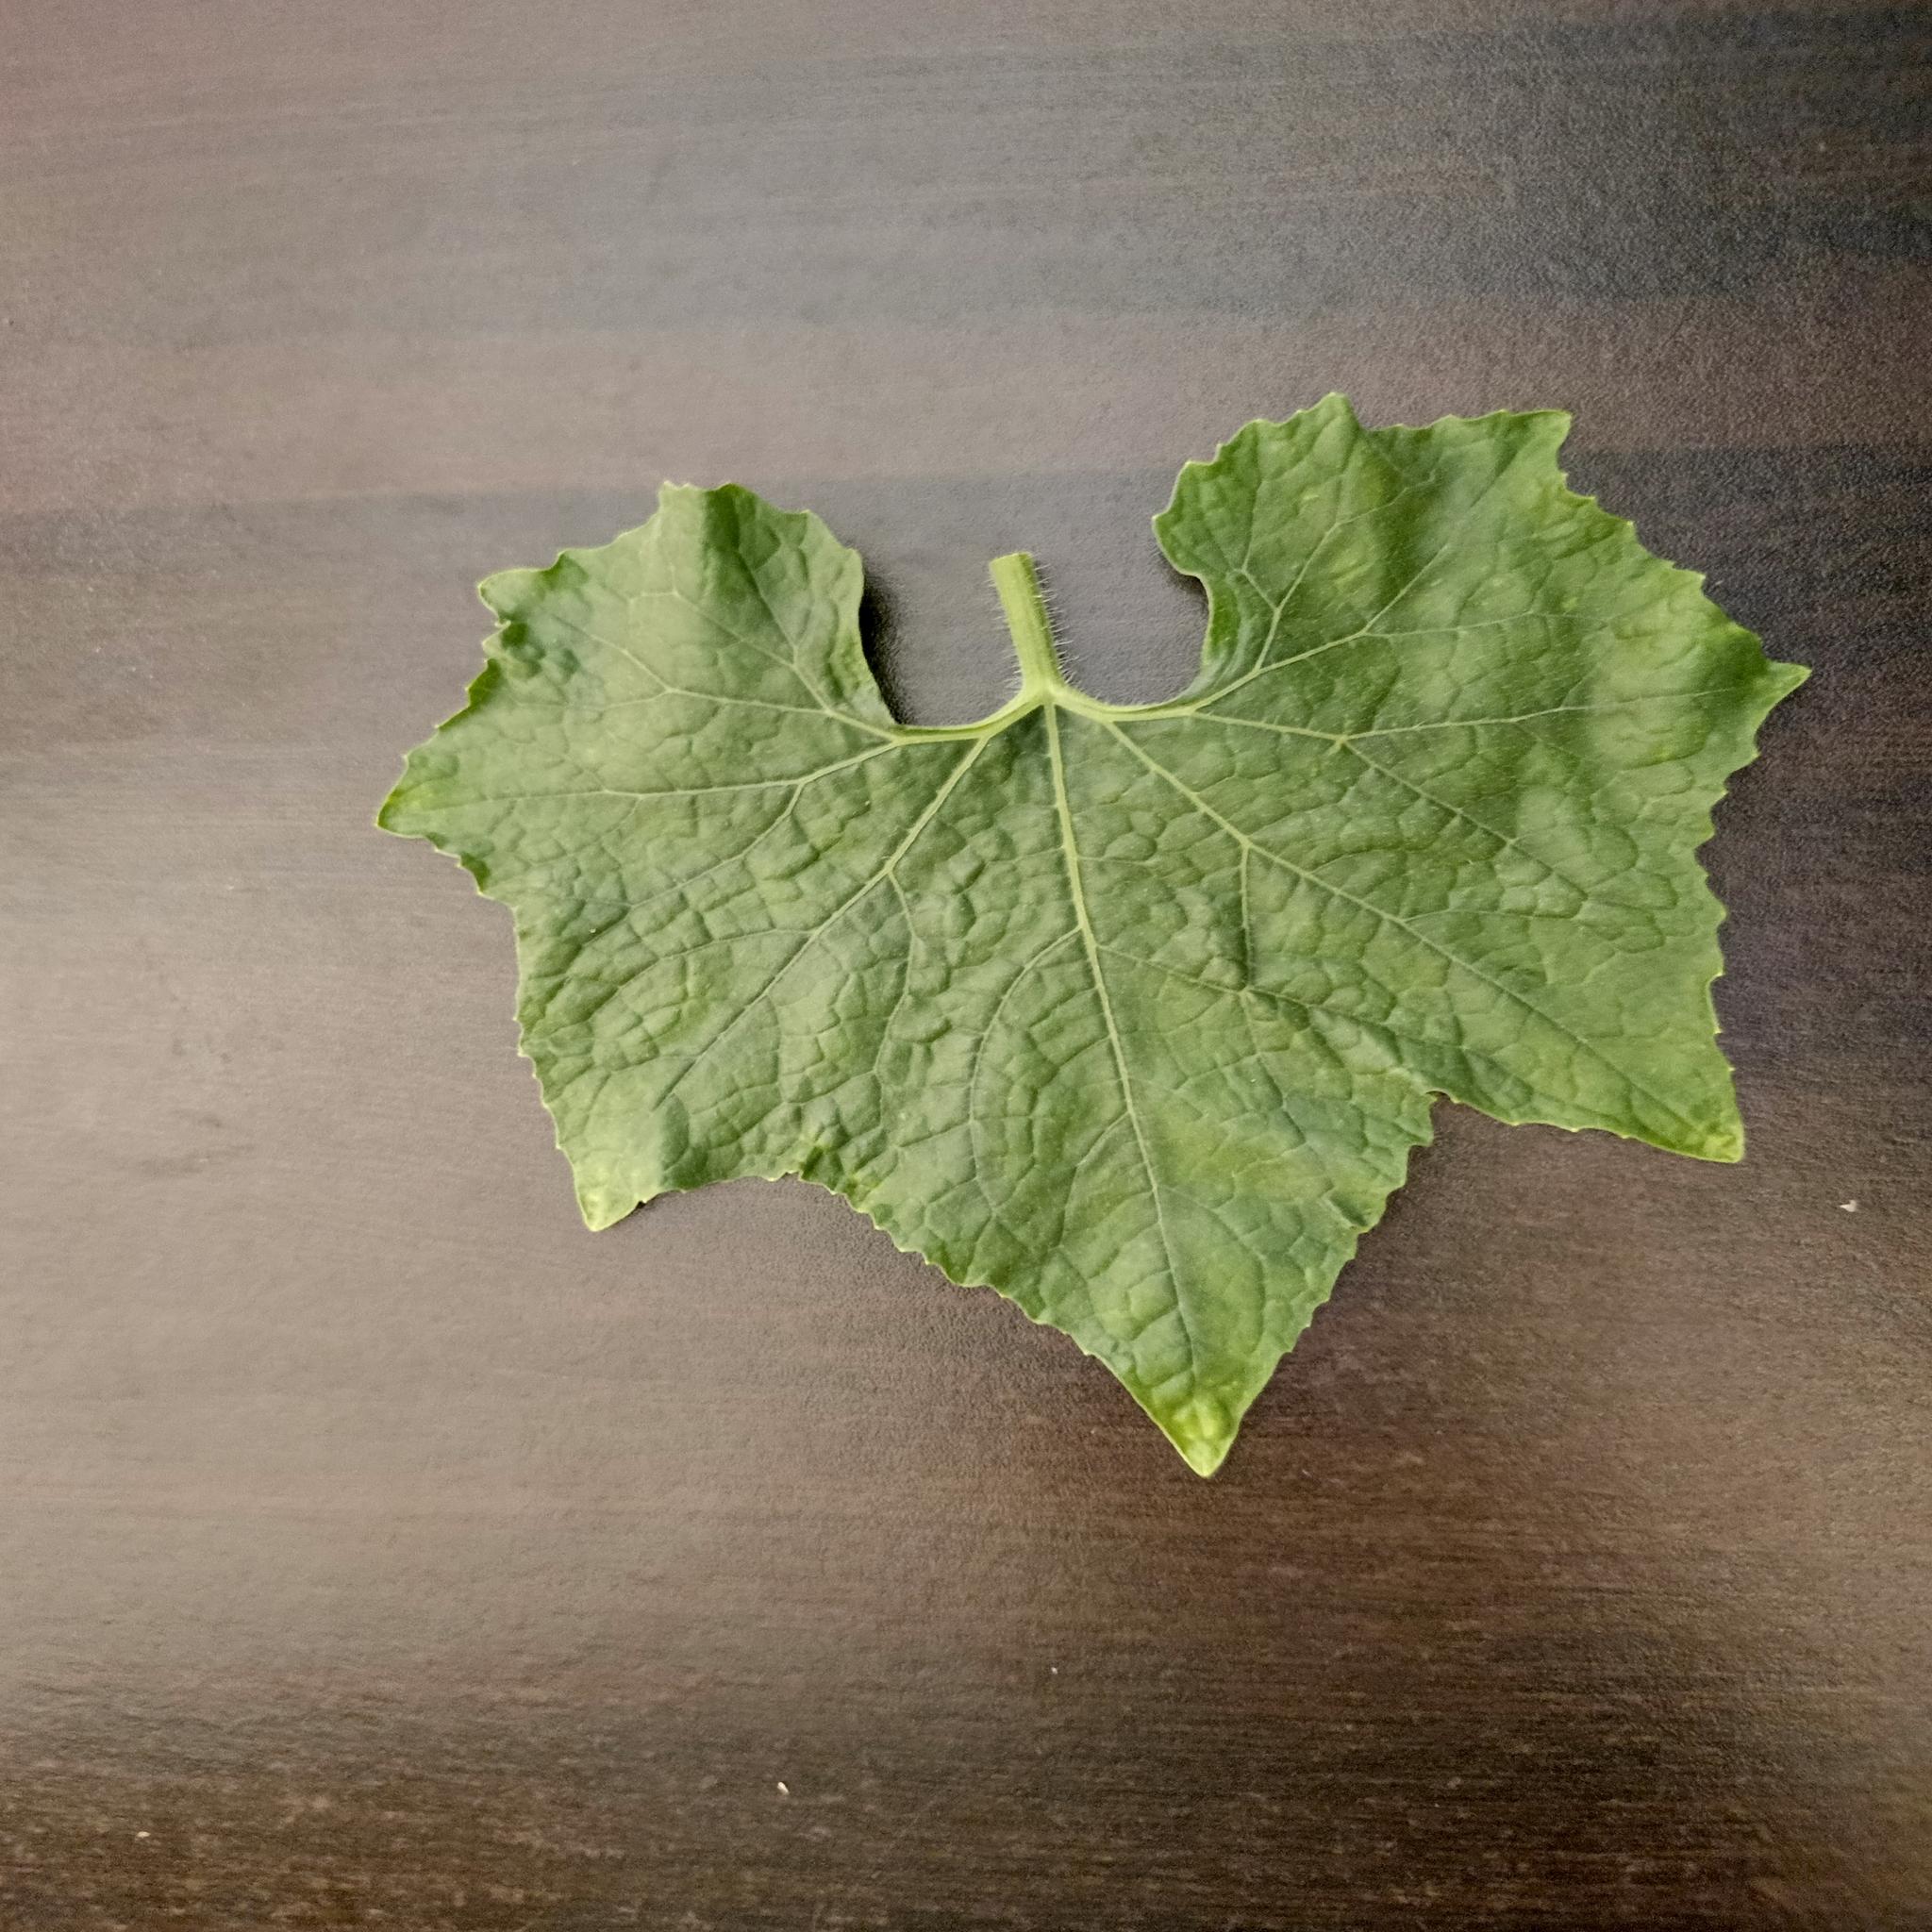
Label: Healthy